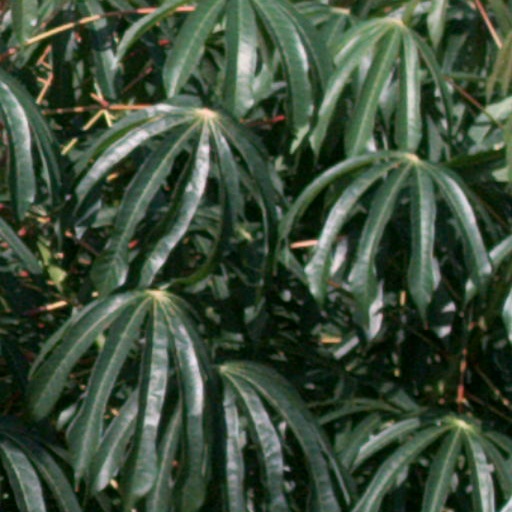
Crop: cassava